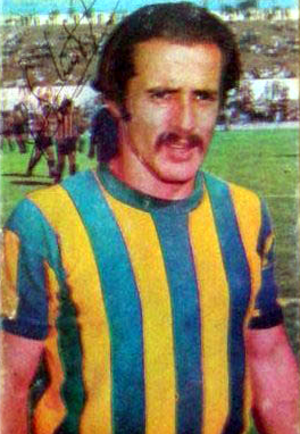
Jorge Carrascosa, né le 15 août 1948 à Valentín Alsina, est un footballeur argentin.